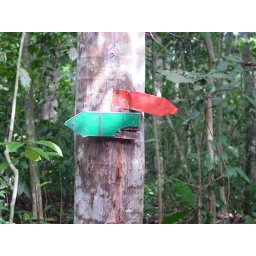
These signs were all over the forest and were totally mysterious. Besides, everyone knows that following red signs leads to death.